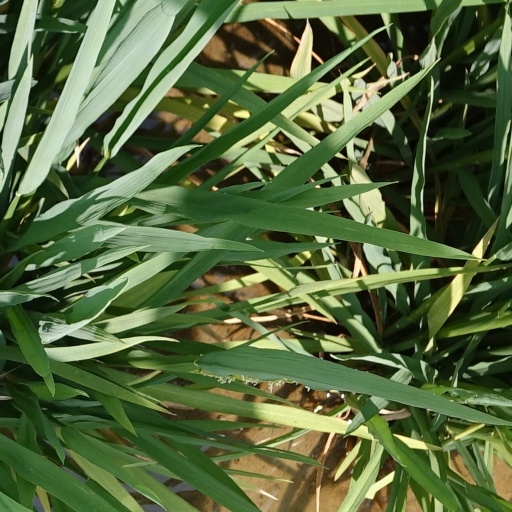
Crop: rice